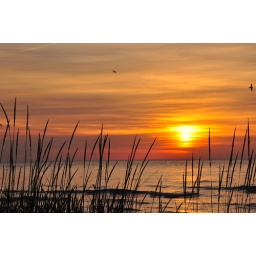
Sunrise over Lake Michigan with beach grass in the forground